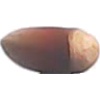
Label: Hazelnut 1